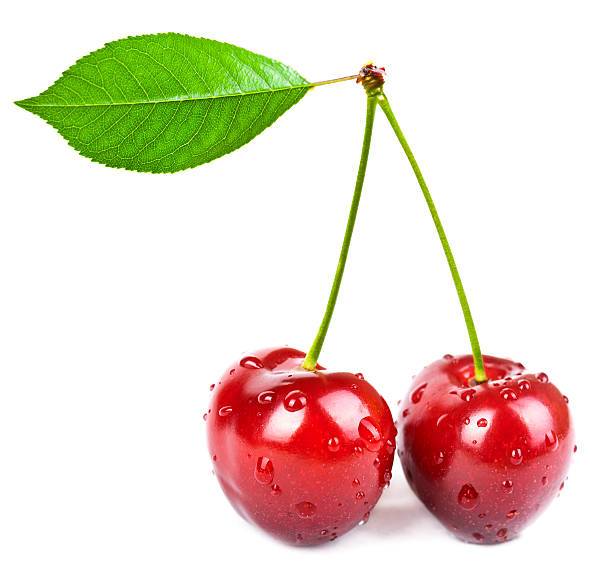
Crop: cherry
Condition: healthy